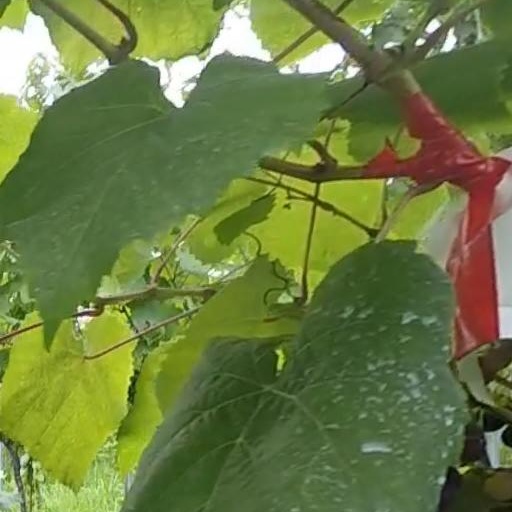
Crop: grape